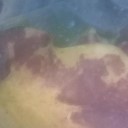
Label: Leaf_rust